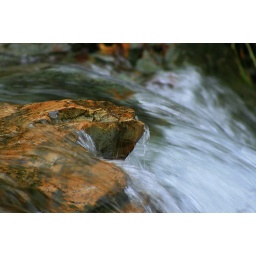
Bosnian water spring in the mountain of Vranica. Most of the water is Bosnia is good for drinking, just like this spring.